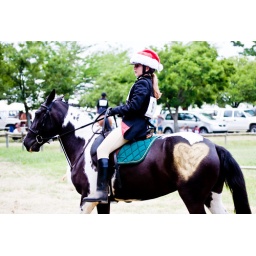
The girl in the Santa hat